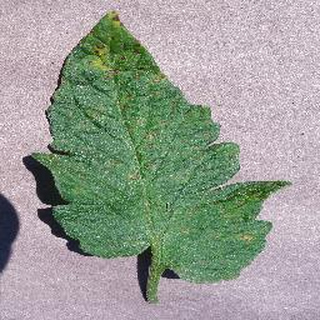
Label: tomato_septoria_leaf_spot